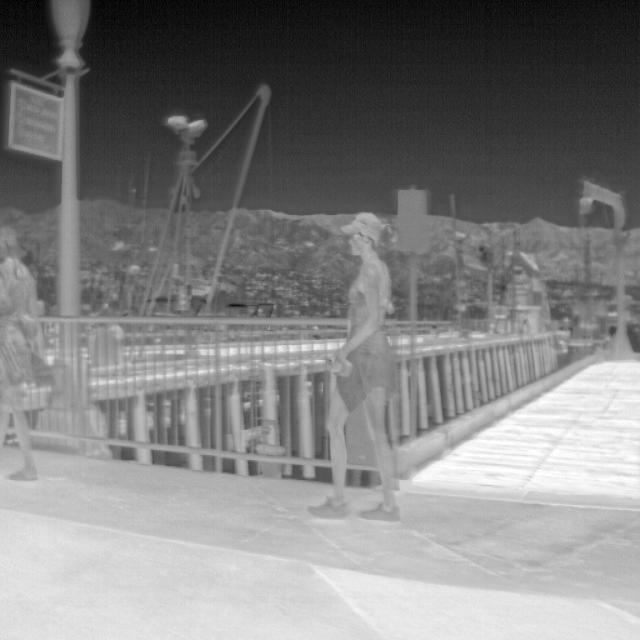
Detected objects:
label: person
label: person